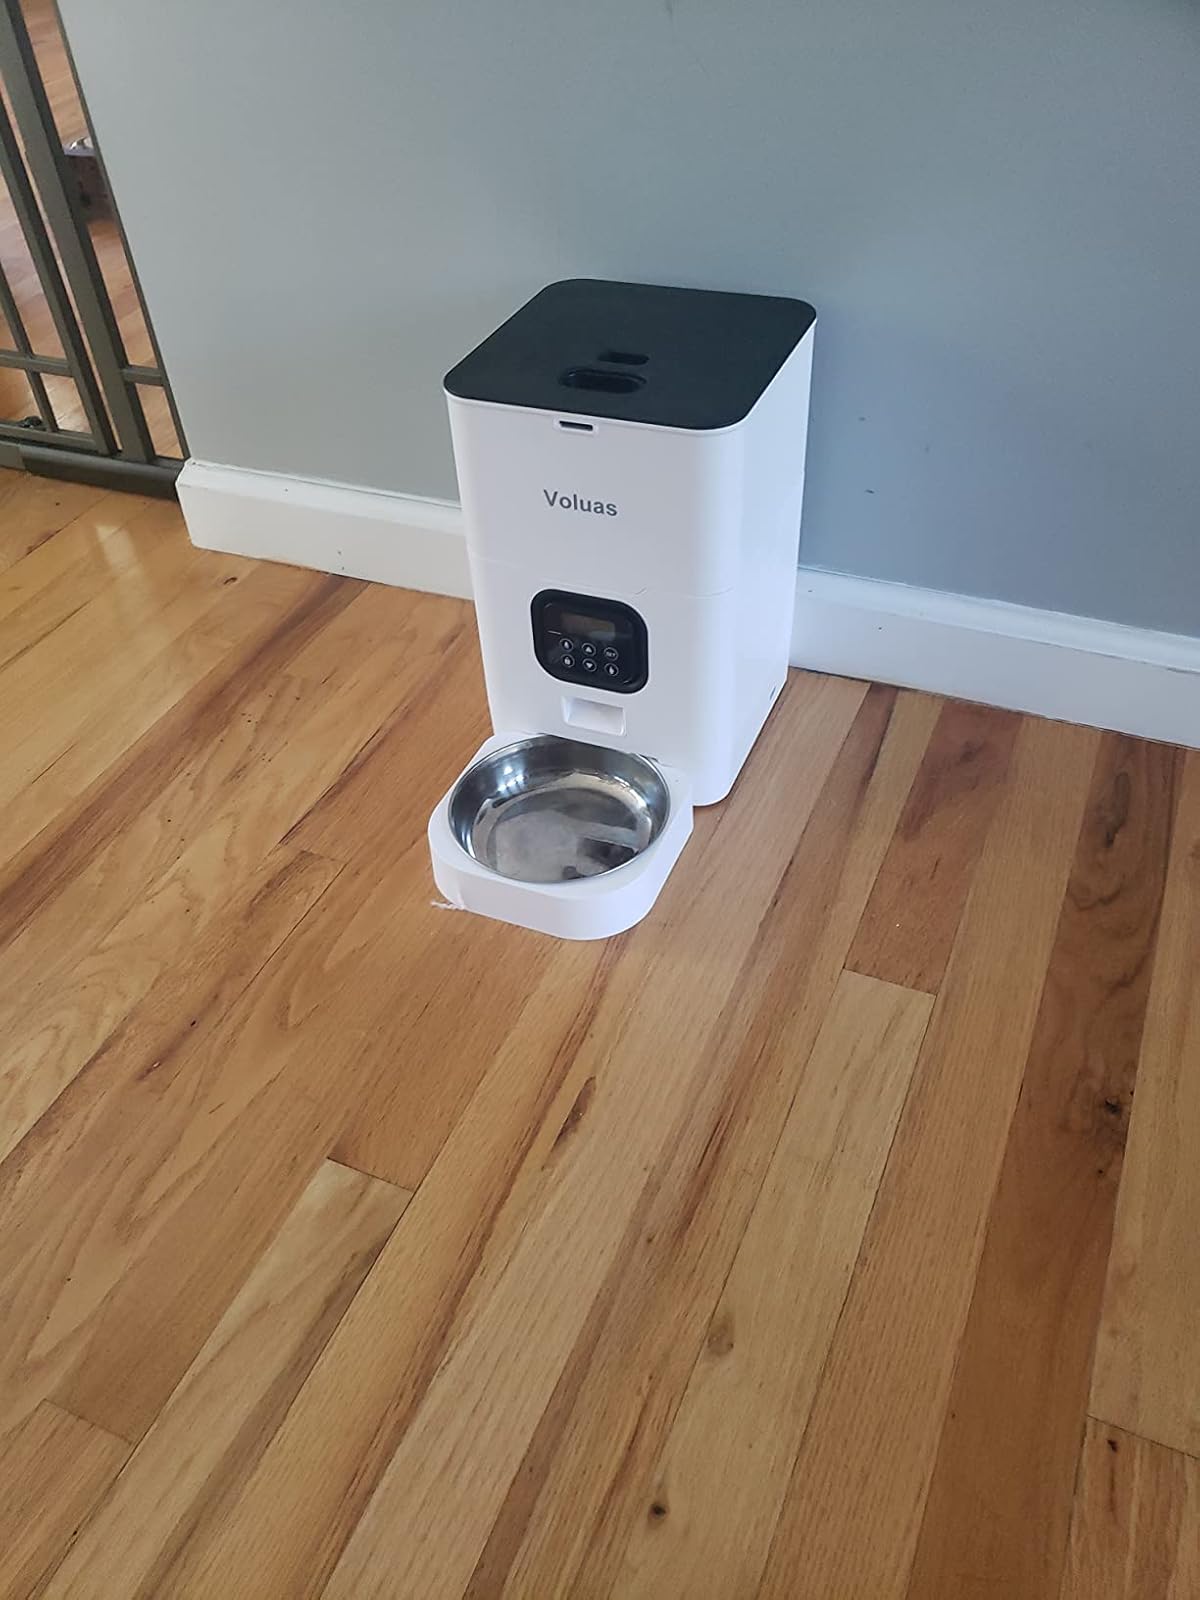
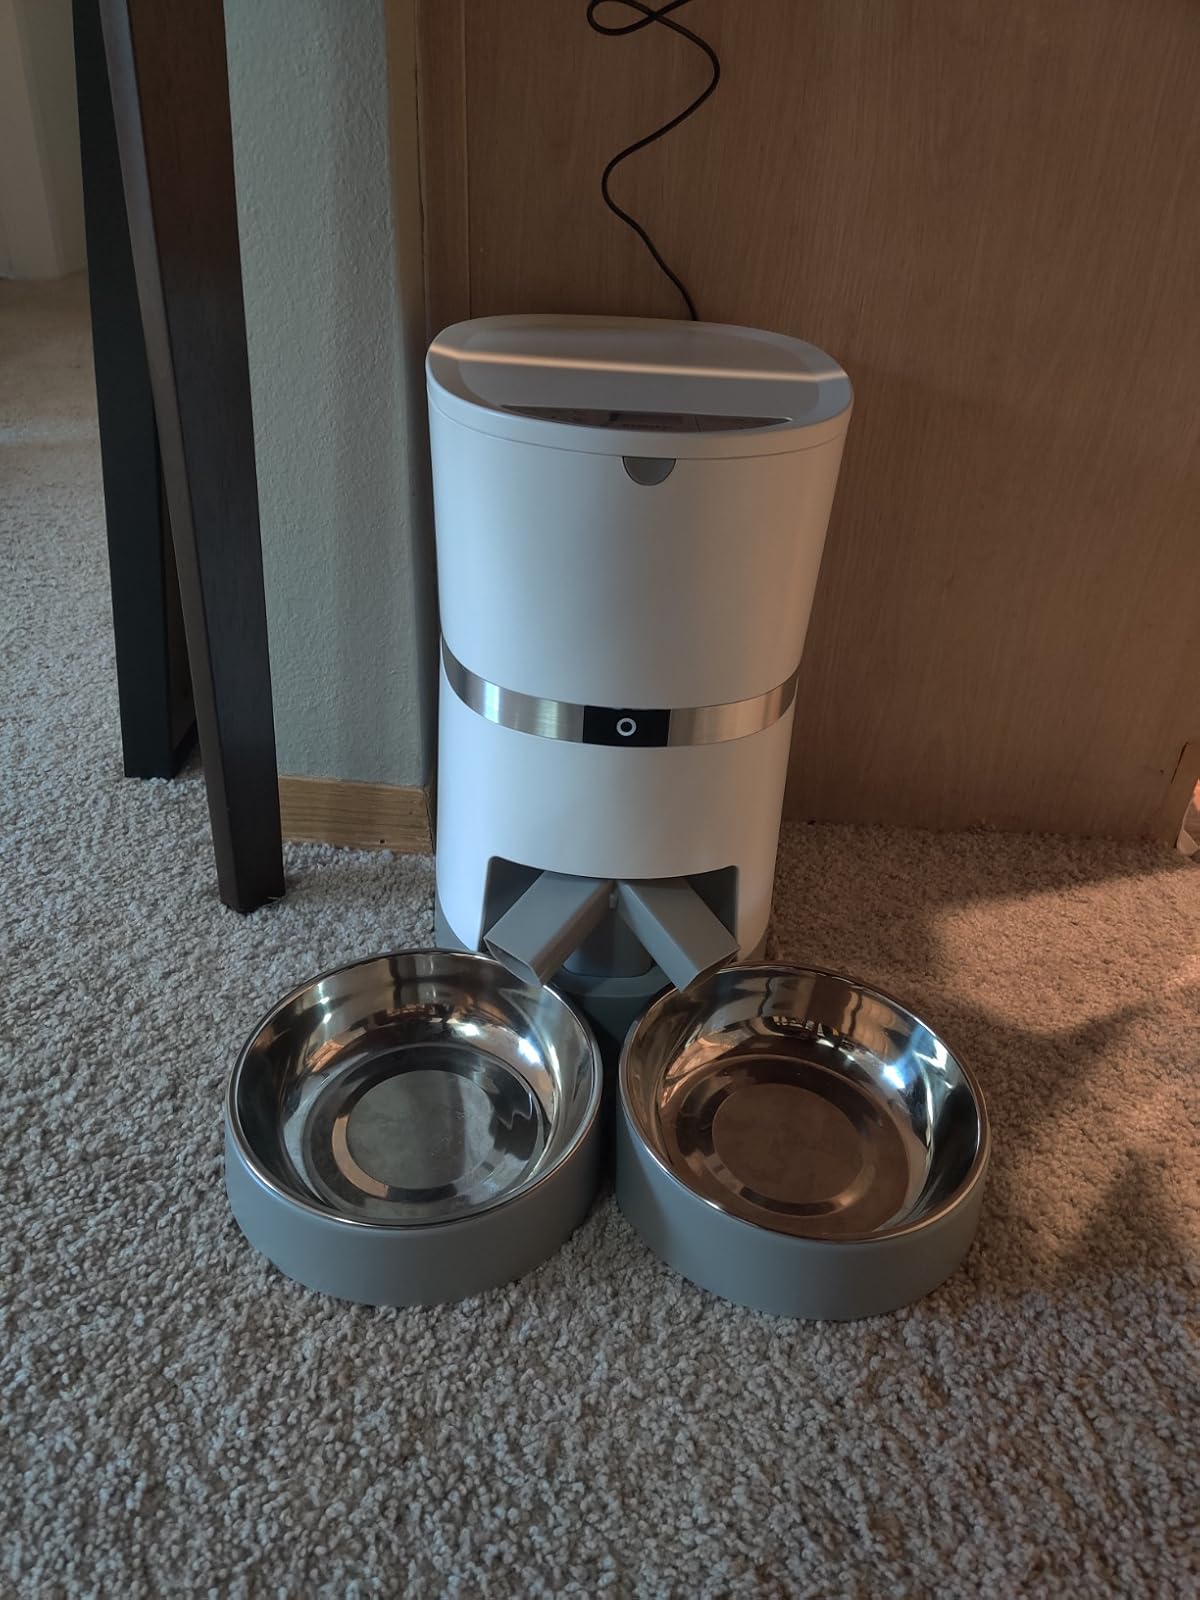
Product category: items_feeder
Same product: no